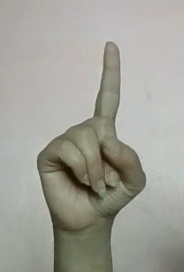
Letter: bb